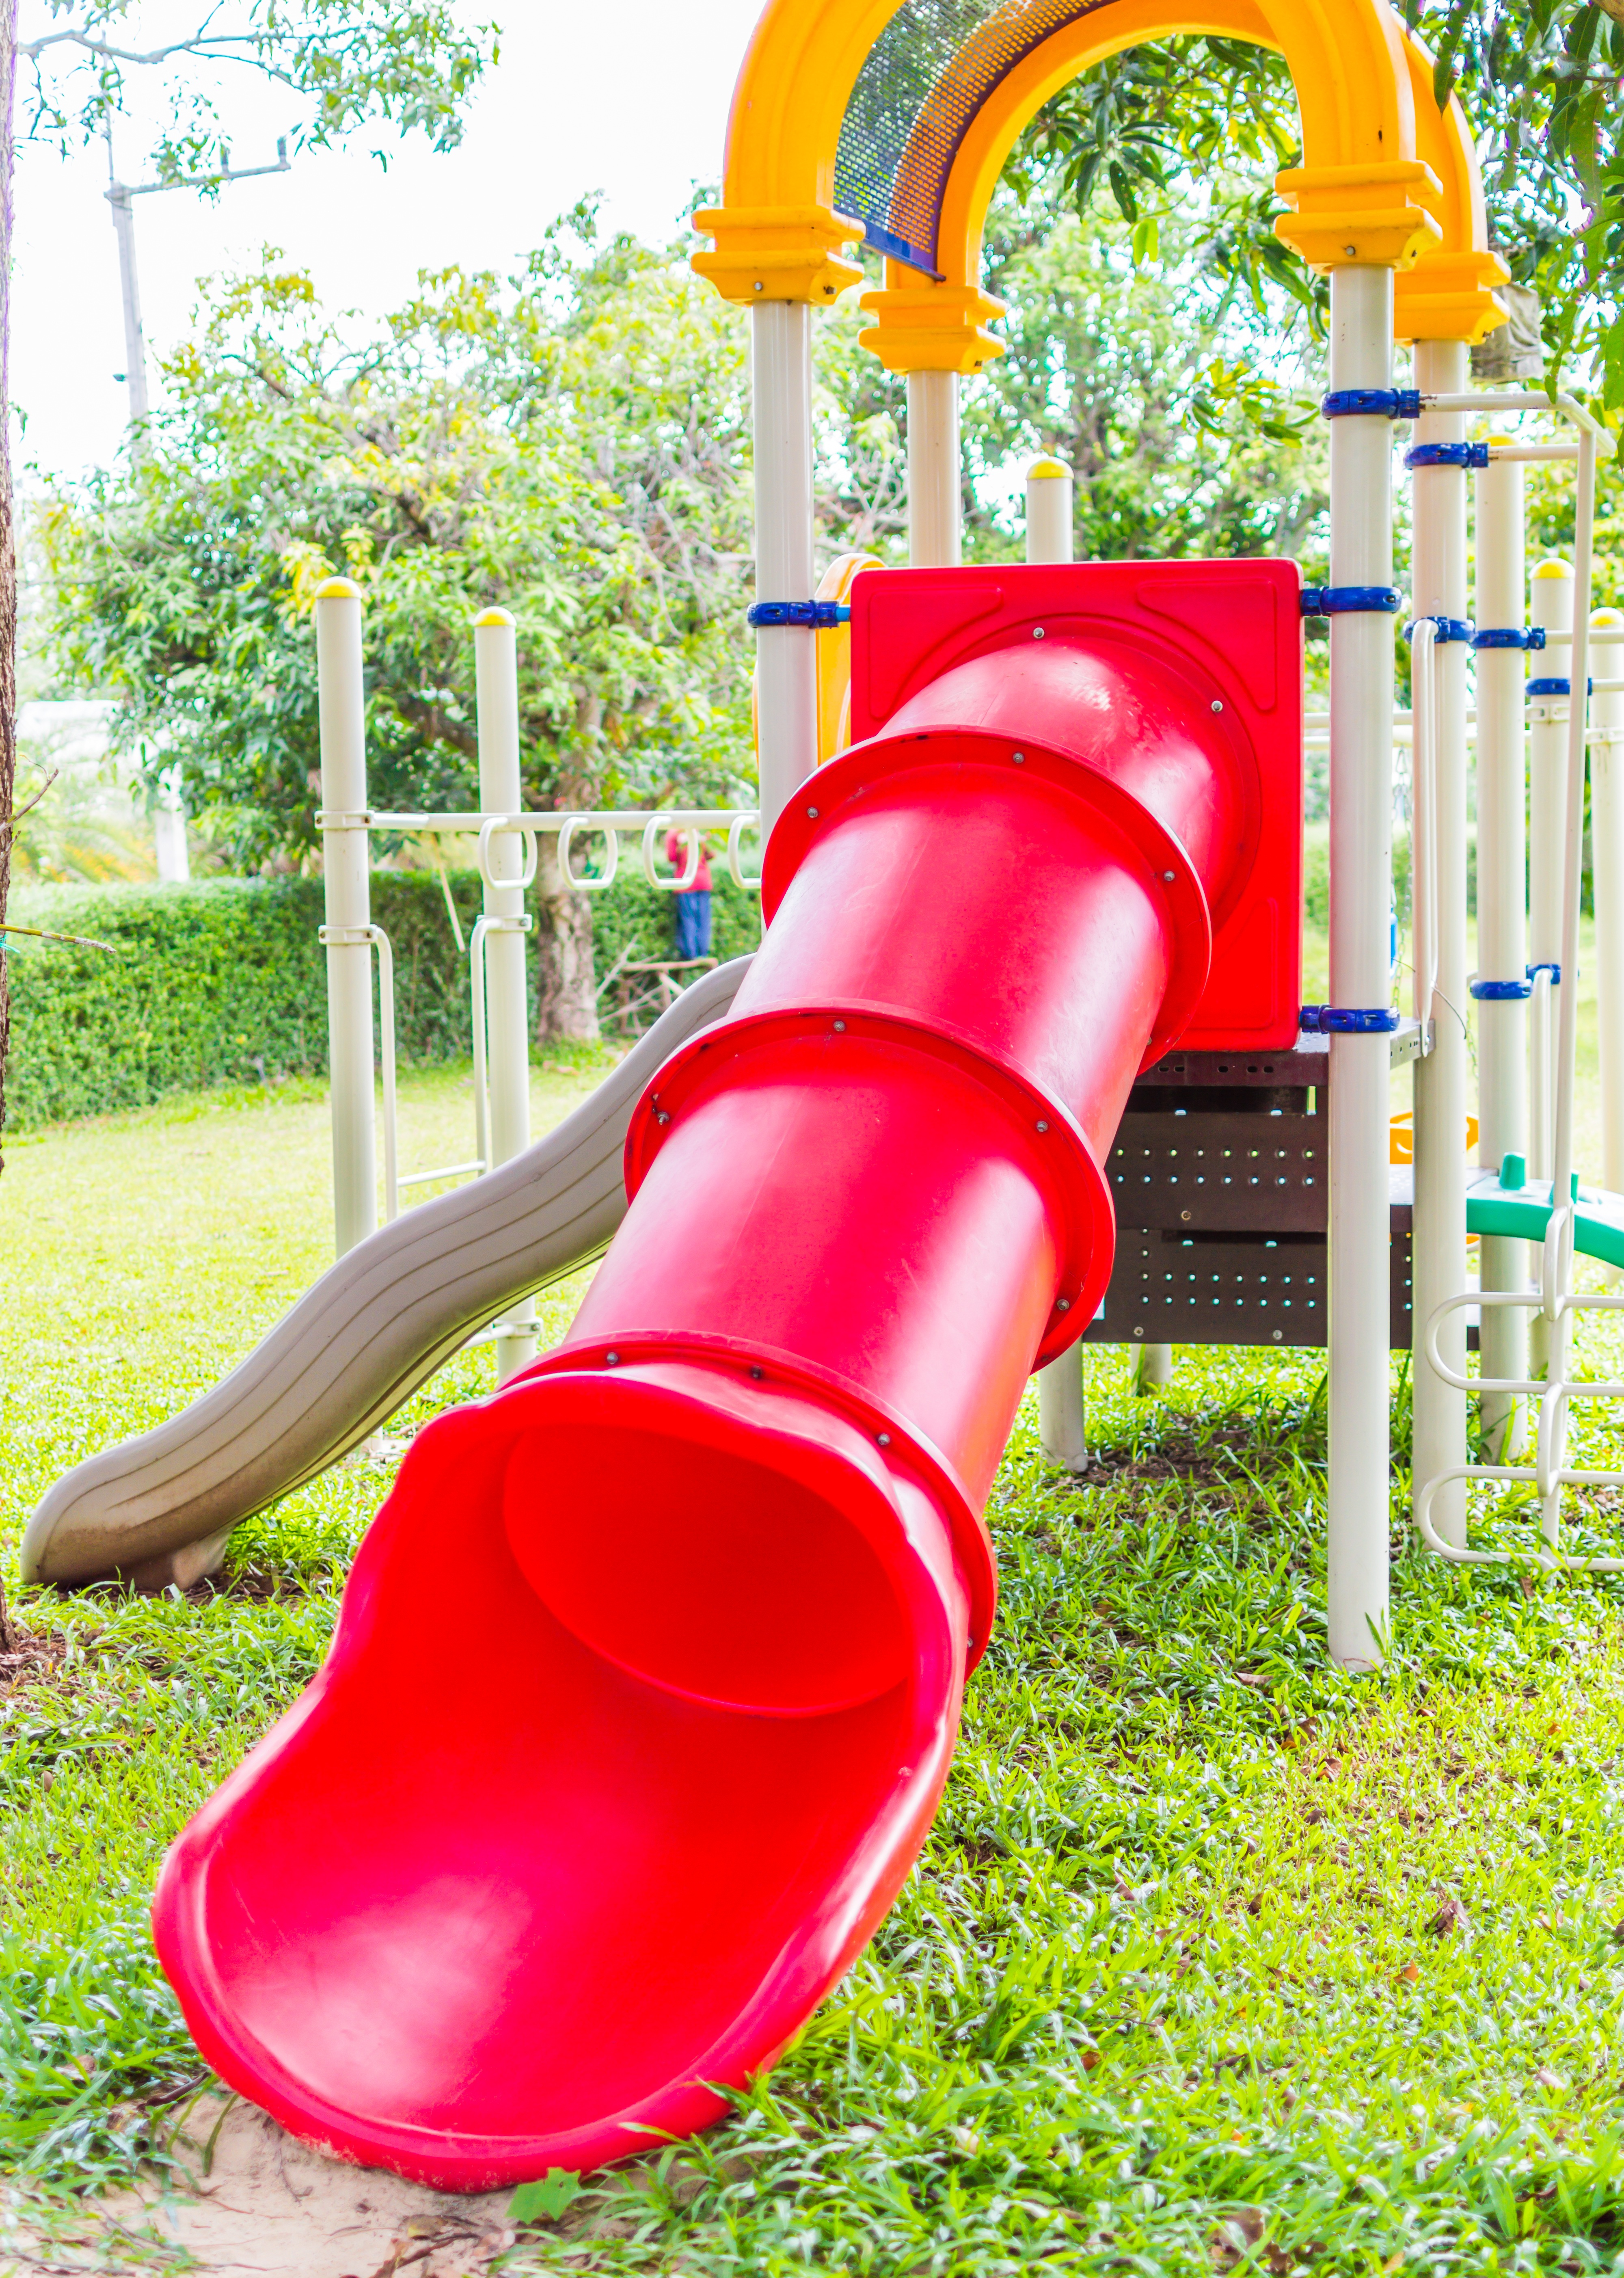
nature, outdoor, play, kid, city, summer, recreation, green, equipment, color, park, child, exercise, colorful, leisure, toy, childhood, swing, public space, outside, children, fun, background, happy, playground, little, playhouse, outdoor recreation, human settlement, outdoor play equipment, playground slide